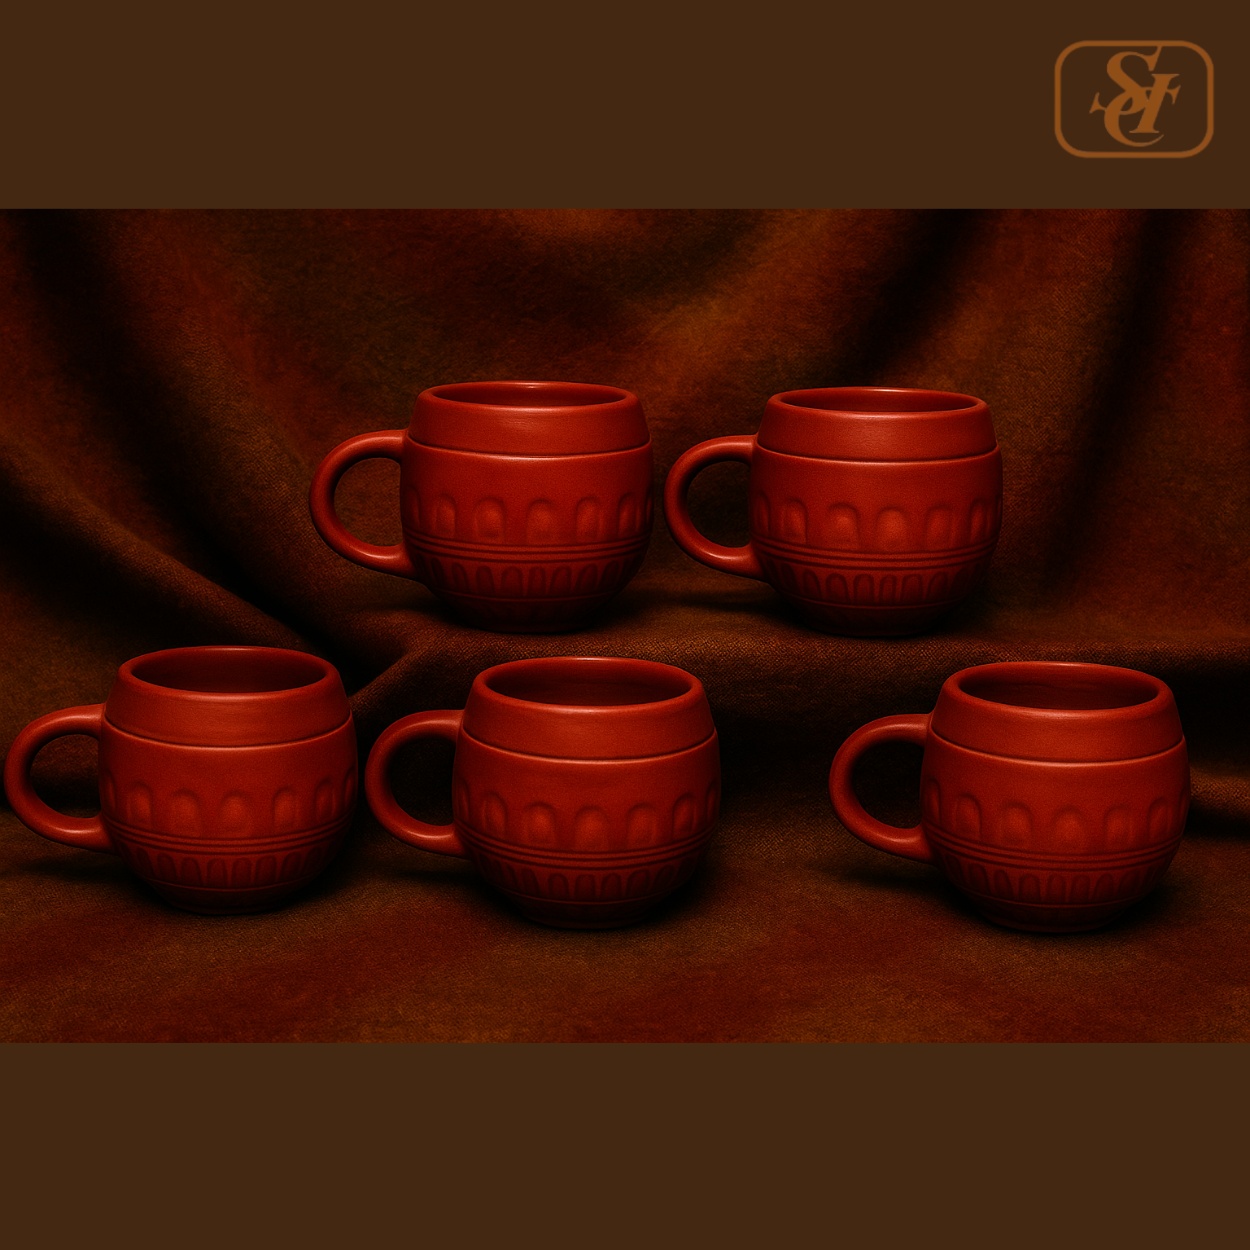
DHOLAK
The Dholak is a traditional two-headed hand drum widely used in folk music, bhajans, qawwalis, and cultural performances across India and South Asia. Crafted from quality wood with natural or synthetic drum skins, it produces deep bass on one side and sharp treble notes on the other. Its portable size, rich tonal quality, and rhythmic versatility make it an essential percussion instrument for both professional musicians and cultural enthusiasts. 6 Pcs (100ML)
Category: Arts & Entertainment > Hobbies & Creative Arts > Musical Instruments > Percussion > Hand Percussion > Hand Drums > Tablas